Ian Cugley

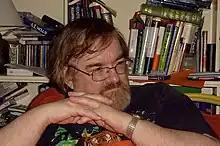
Ian Cugley in 2005. Photo by Damian Cugley

Ian Cugley (22 June 19454 November 2010) was an Australian composer.